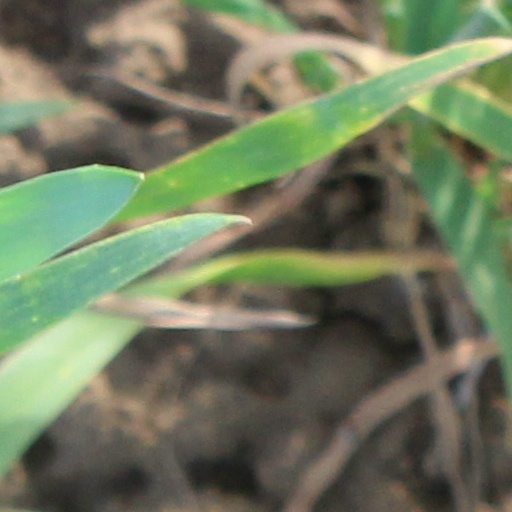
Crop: wheat